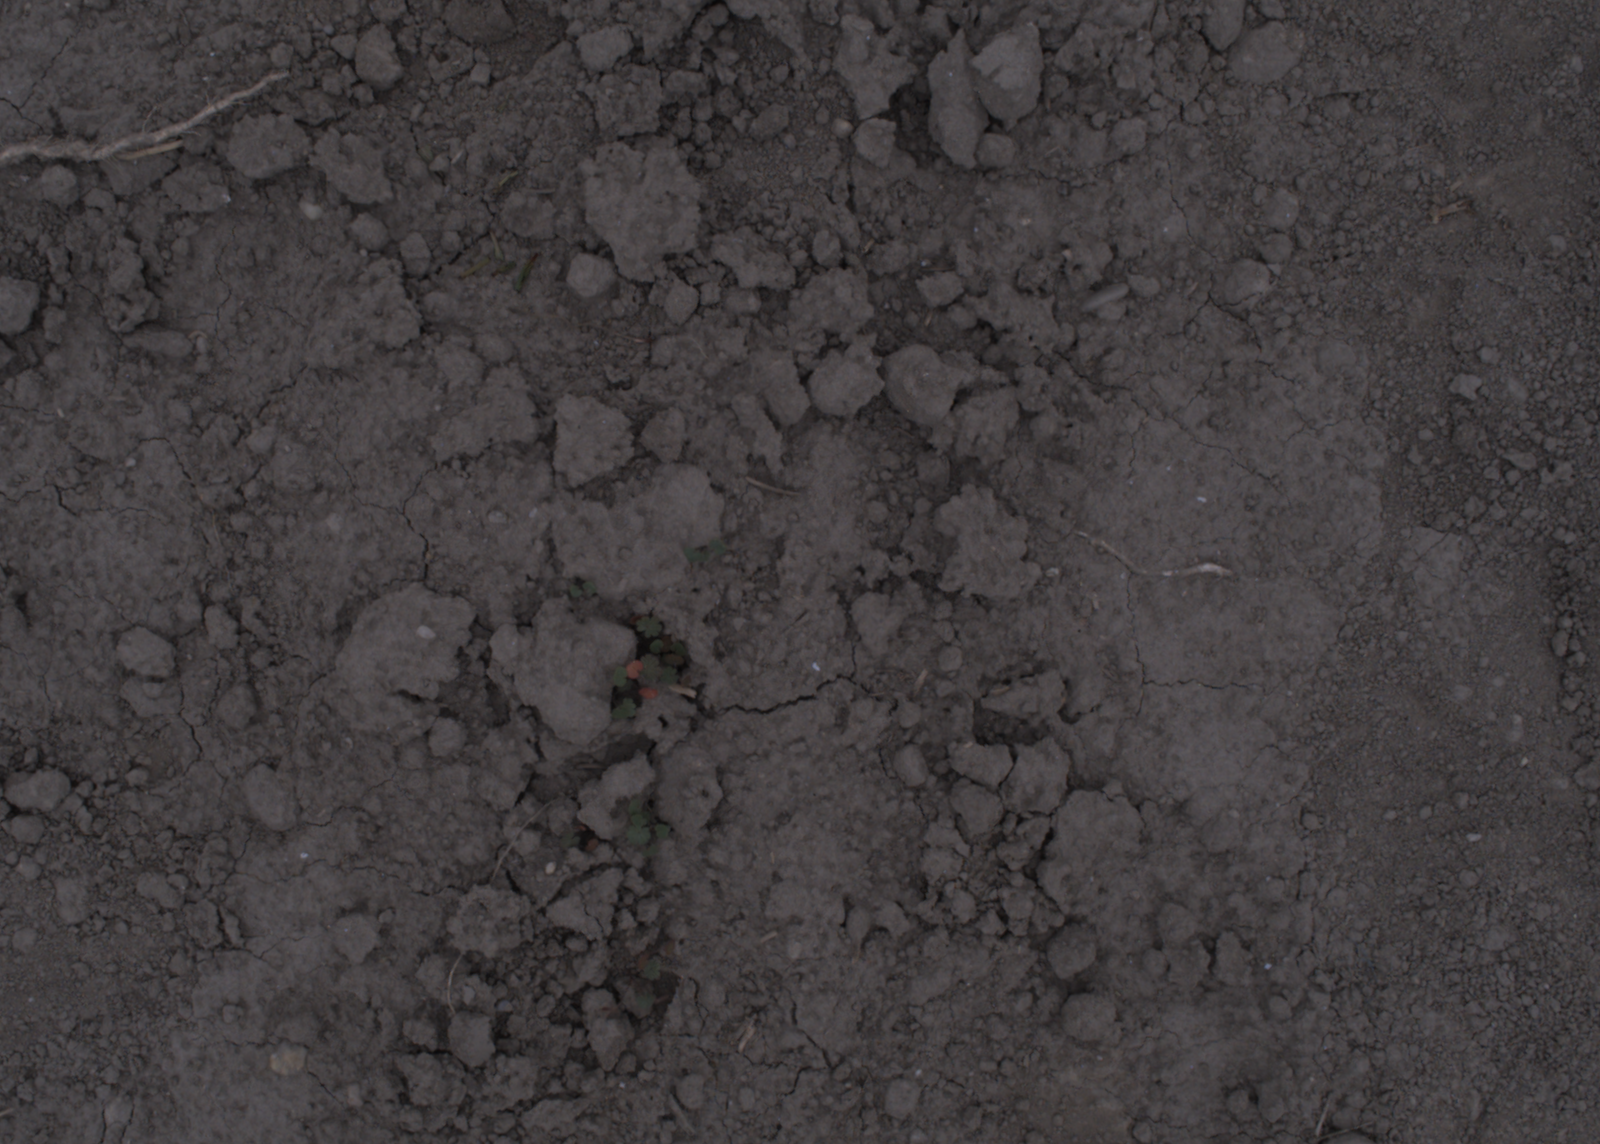
Capture date: 17.08.2020 10:46:47
Weather: cloudy
Wind: light
Seeding date: 21.07.2020
Plant canopy height (mm): 910